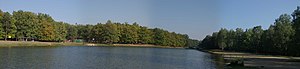
Las Łagiewnicki
En dam i Las Łagiewniki
Las Łagiewnicki er det største rekreationsområde indenfor byen Łódź’ administrative grænser. Med sine 1204,45 hektar er den også verdens største bypark.